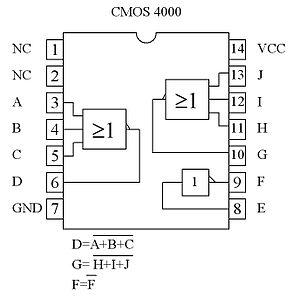
Le circuit intégré 4000 fait partie de la série des circuits intégrés 4000 utilisant la technologie CMOS.